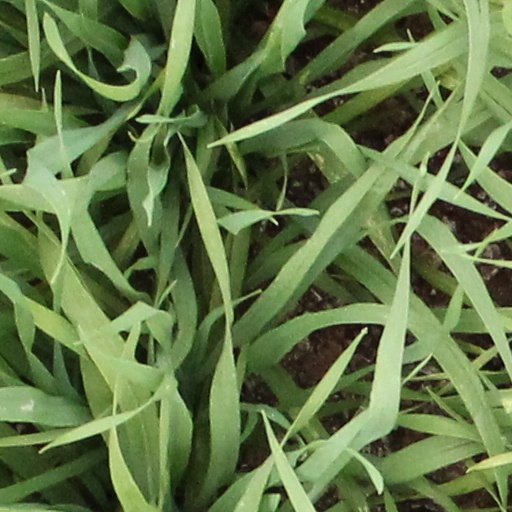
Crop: wheat